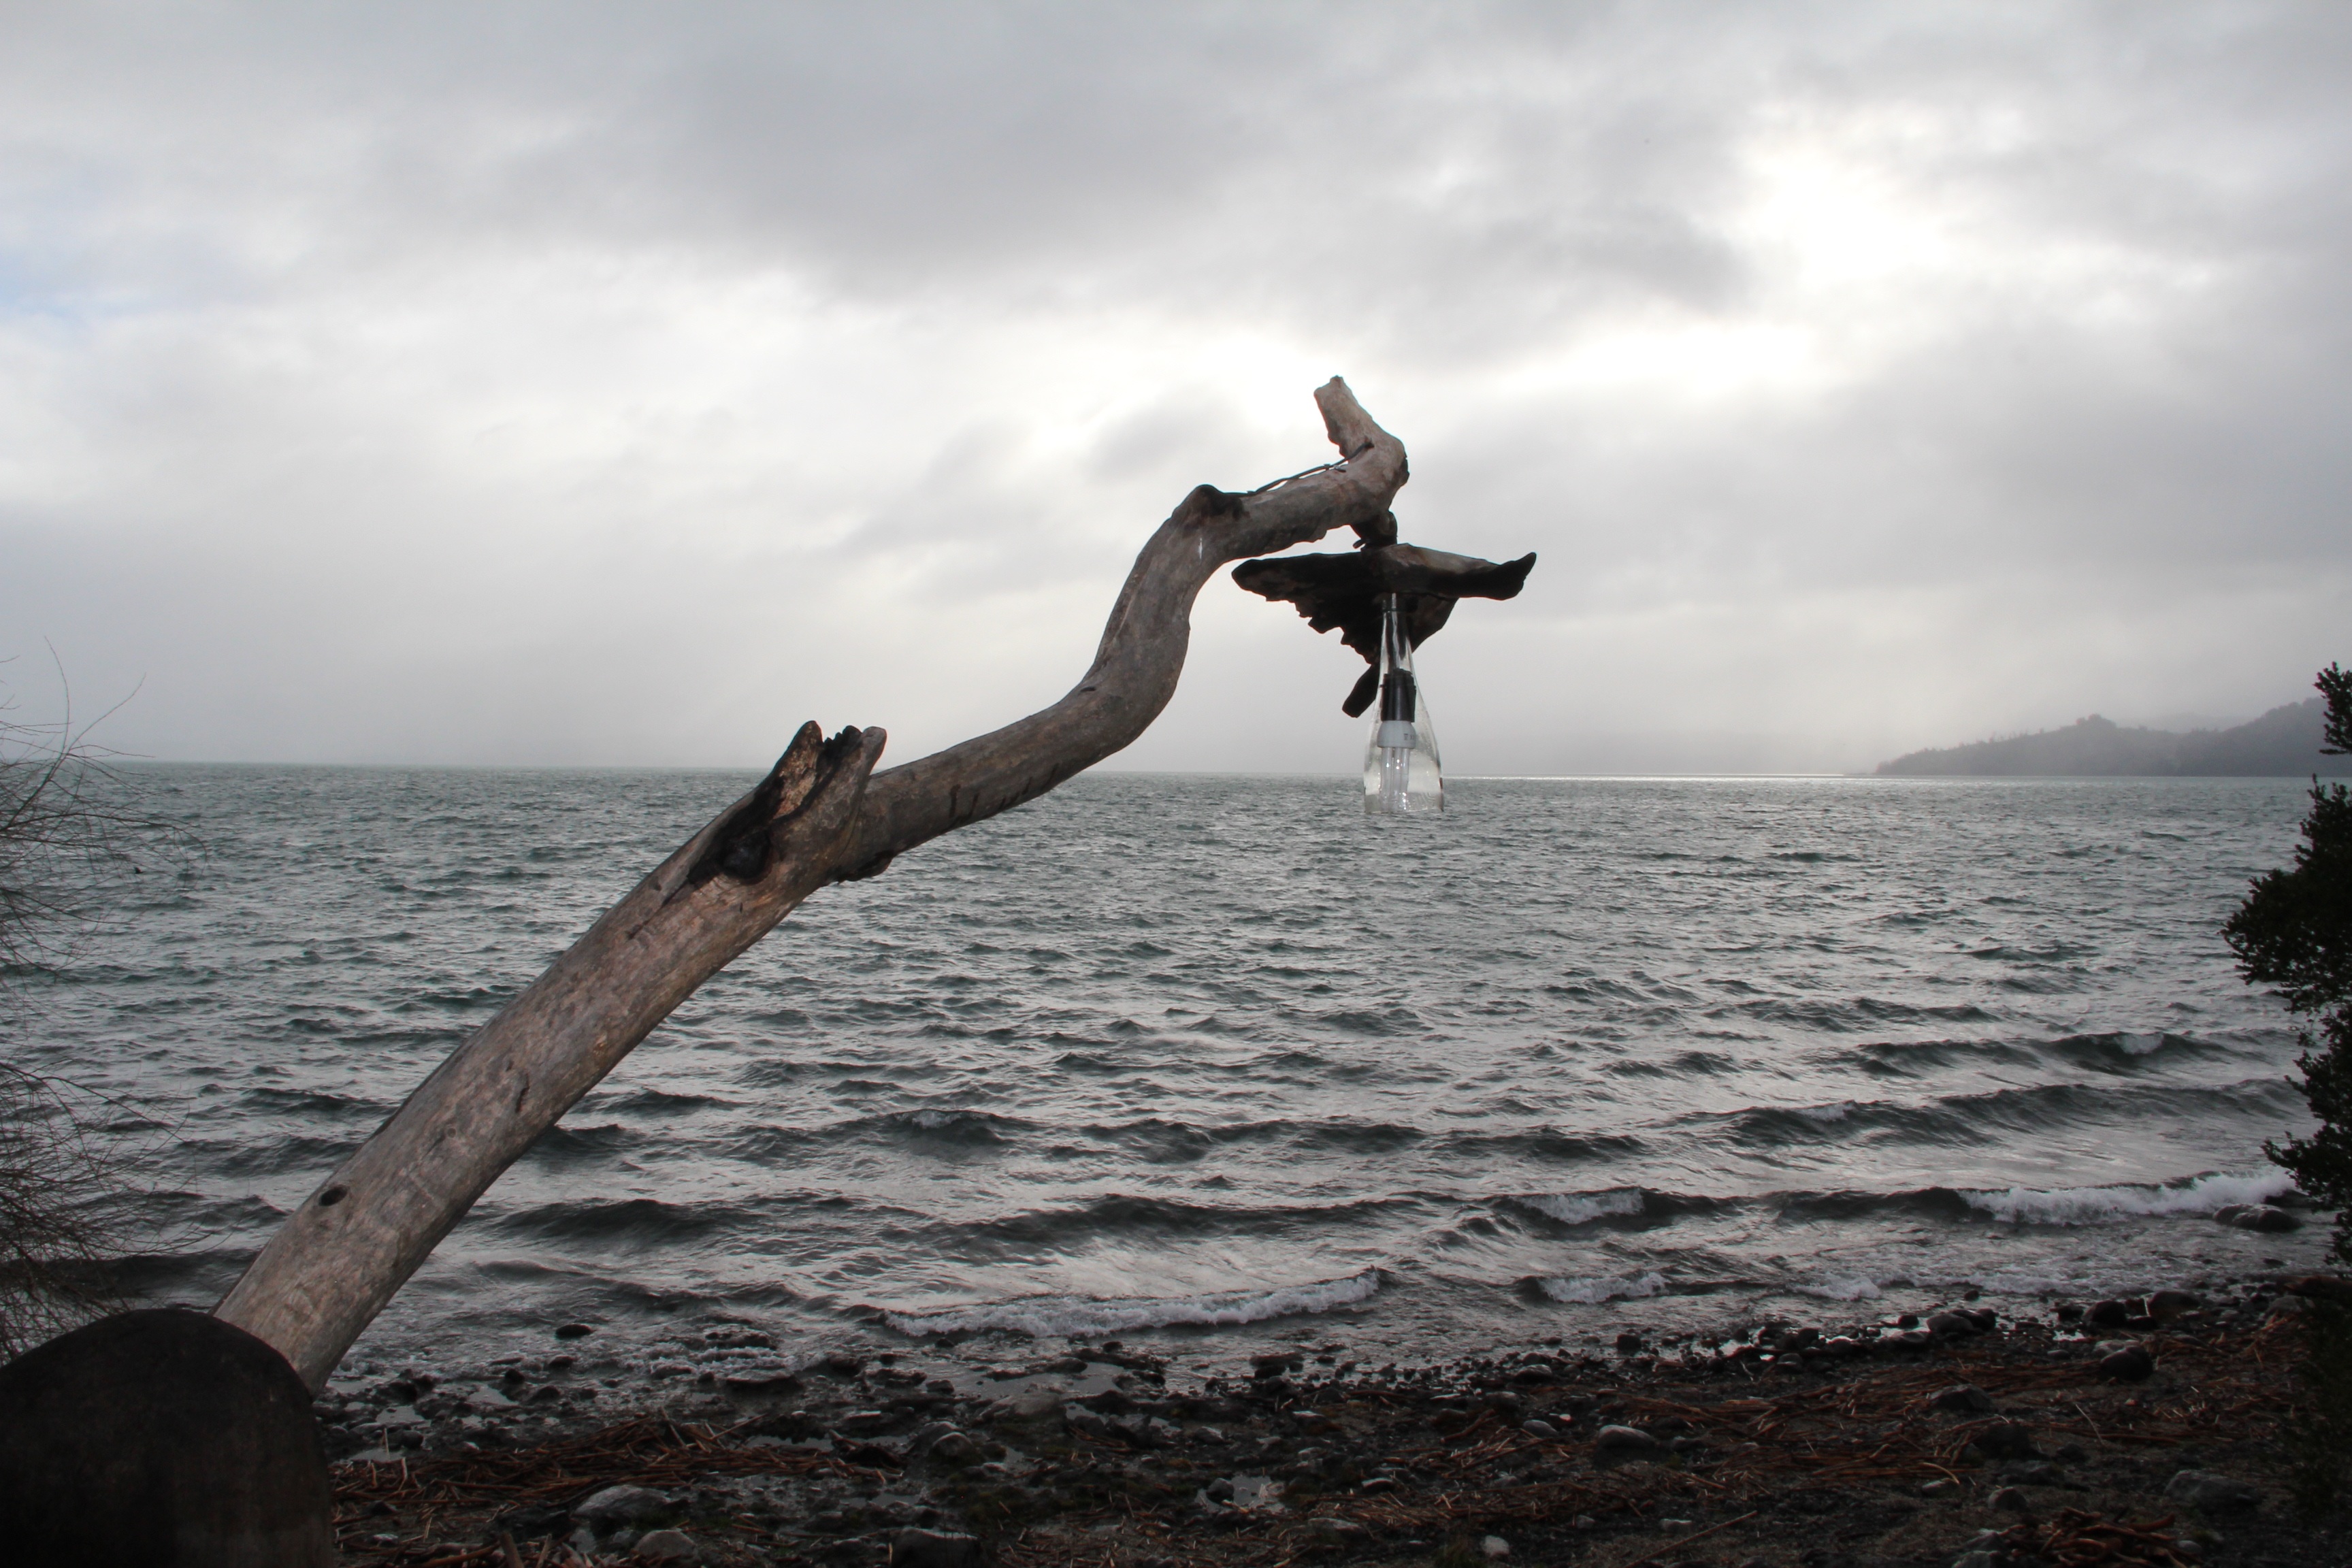
beach, sea, coast, water, nature, ocean, light, shore, wave, lake, wind, peaceful, peace, boating, laguna, vial